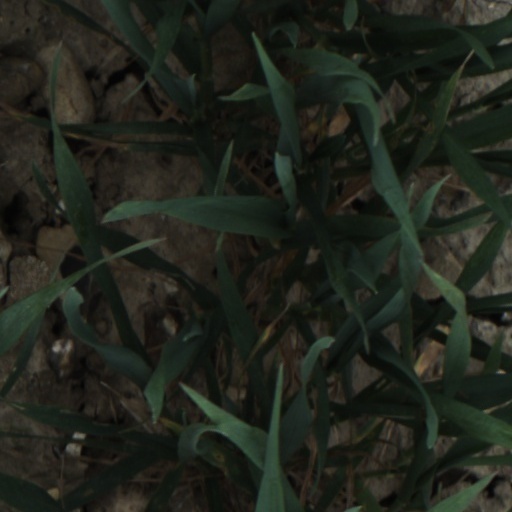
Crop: wheat